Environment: real
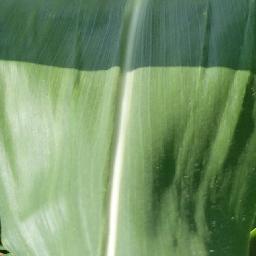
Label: healthy